1900–01 Milan FBCC season

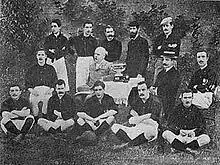
The Milan formation that won their first Italian Championship in 1901.

The 1900–01 season was characterized by the victory of the first Italian Championship in the club's history. After defeating Juventus in Turin with a 2–3 score, Milan won the final against favorites Genoa with an imposing 3–0, playing once again away. That season, the team was mainly made up of British and foreign players, with only five Italians. Manager of the club was still founder Herbert Kilpin, who, from this season, became also the team's captain, a role that he would keep until 1907.